The Hoose-Gow

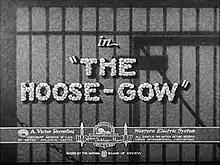
Title card

The Hoose-Gow is a 1929 American short comedy film starring Laurel and Hardy, directed by James Parrott, and produced by Hal Roach.